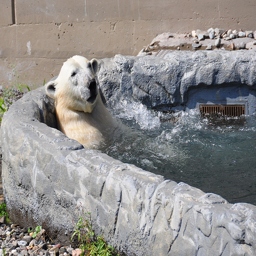
A polar bear relaxing in the water at a zoo.
A polar bear relaxing in a man-made pool
a polar bear just laying back in a pool of water
A polar bear is lounging in a small tub.
a polar bear reclining in a stone pool of water